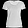
Label: T - shirt / top